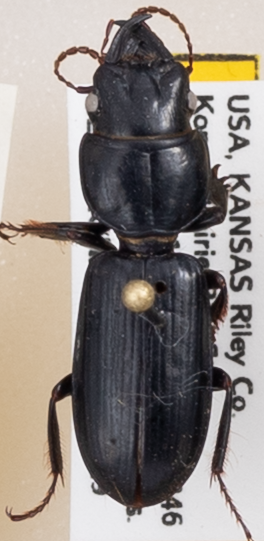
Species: Scarites subterraneus
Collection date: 2019-06-19
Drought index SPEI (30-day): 0.1
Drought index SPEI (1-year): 1.69
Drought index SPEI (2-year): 0.24